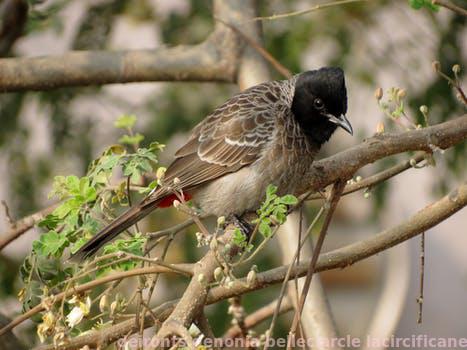
Label: Watermark